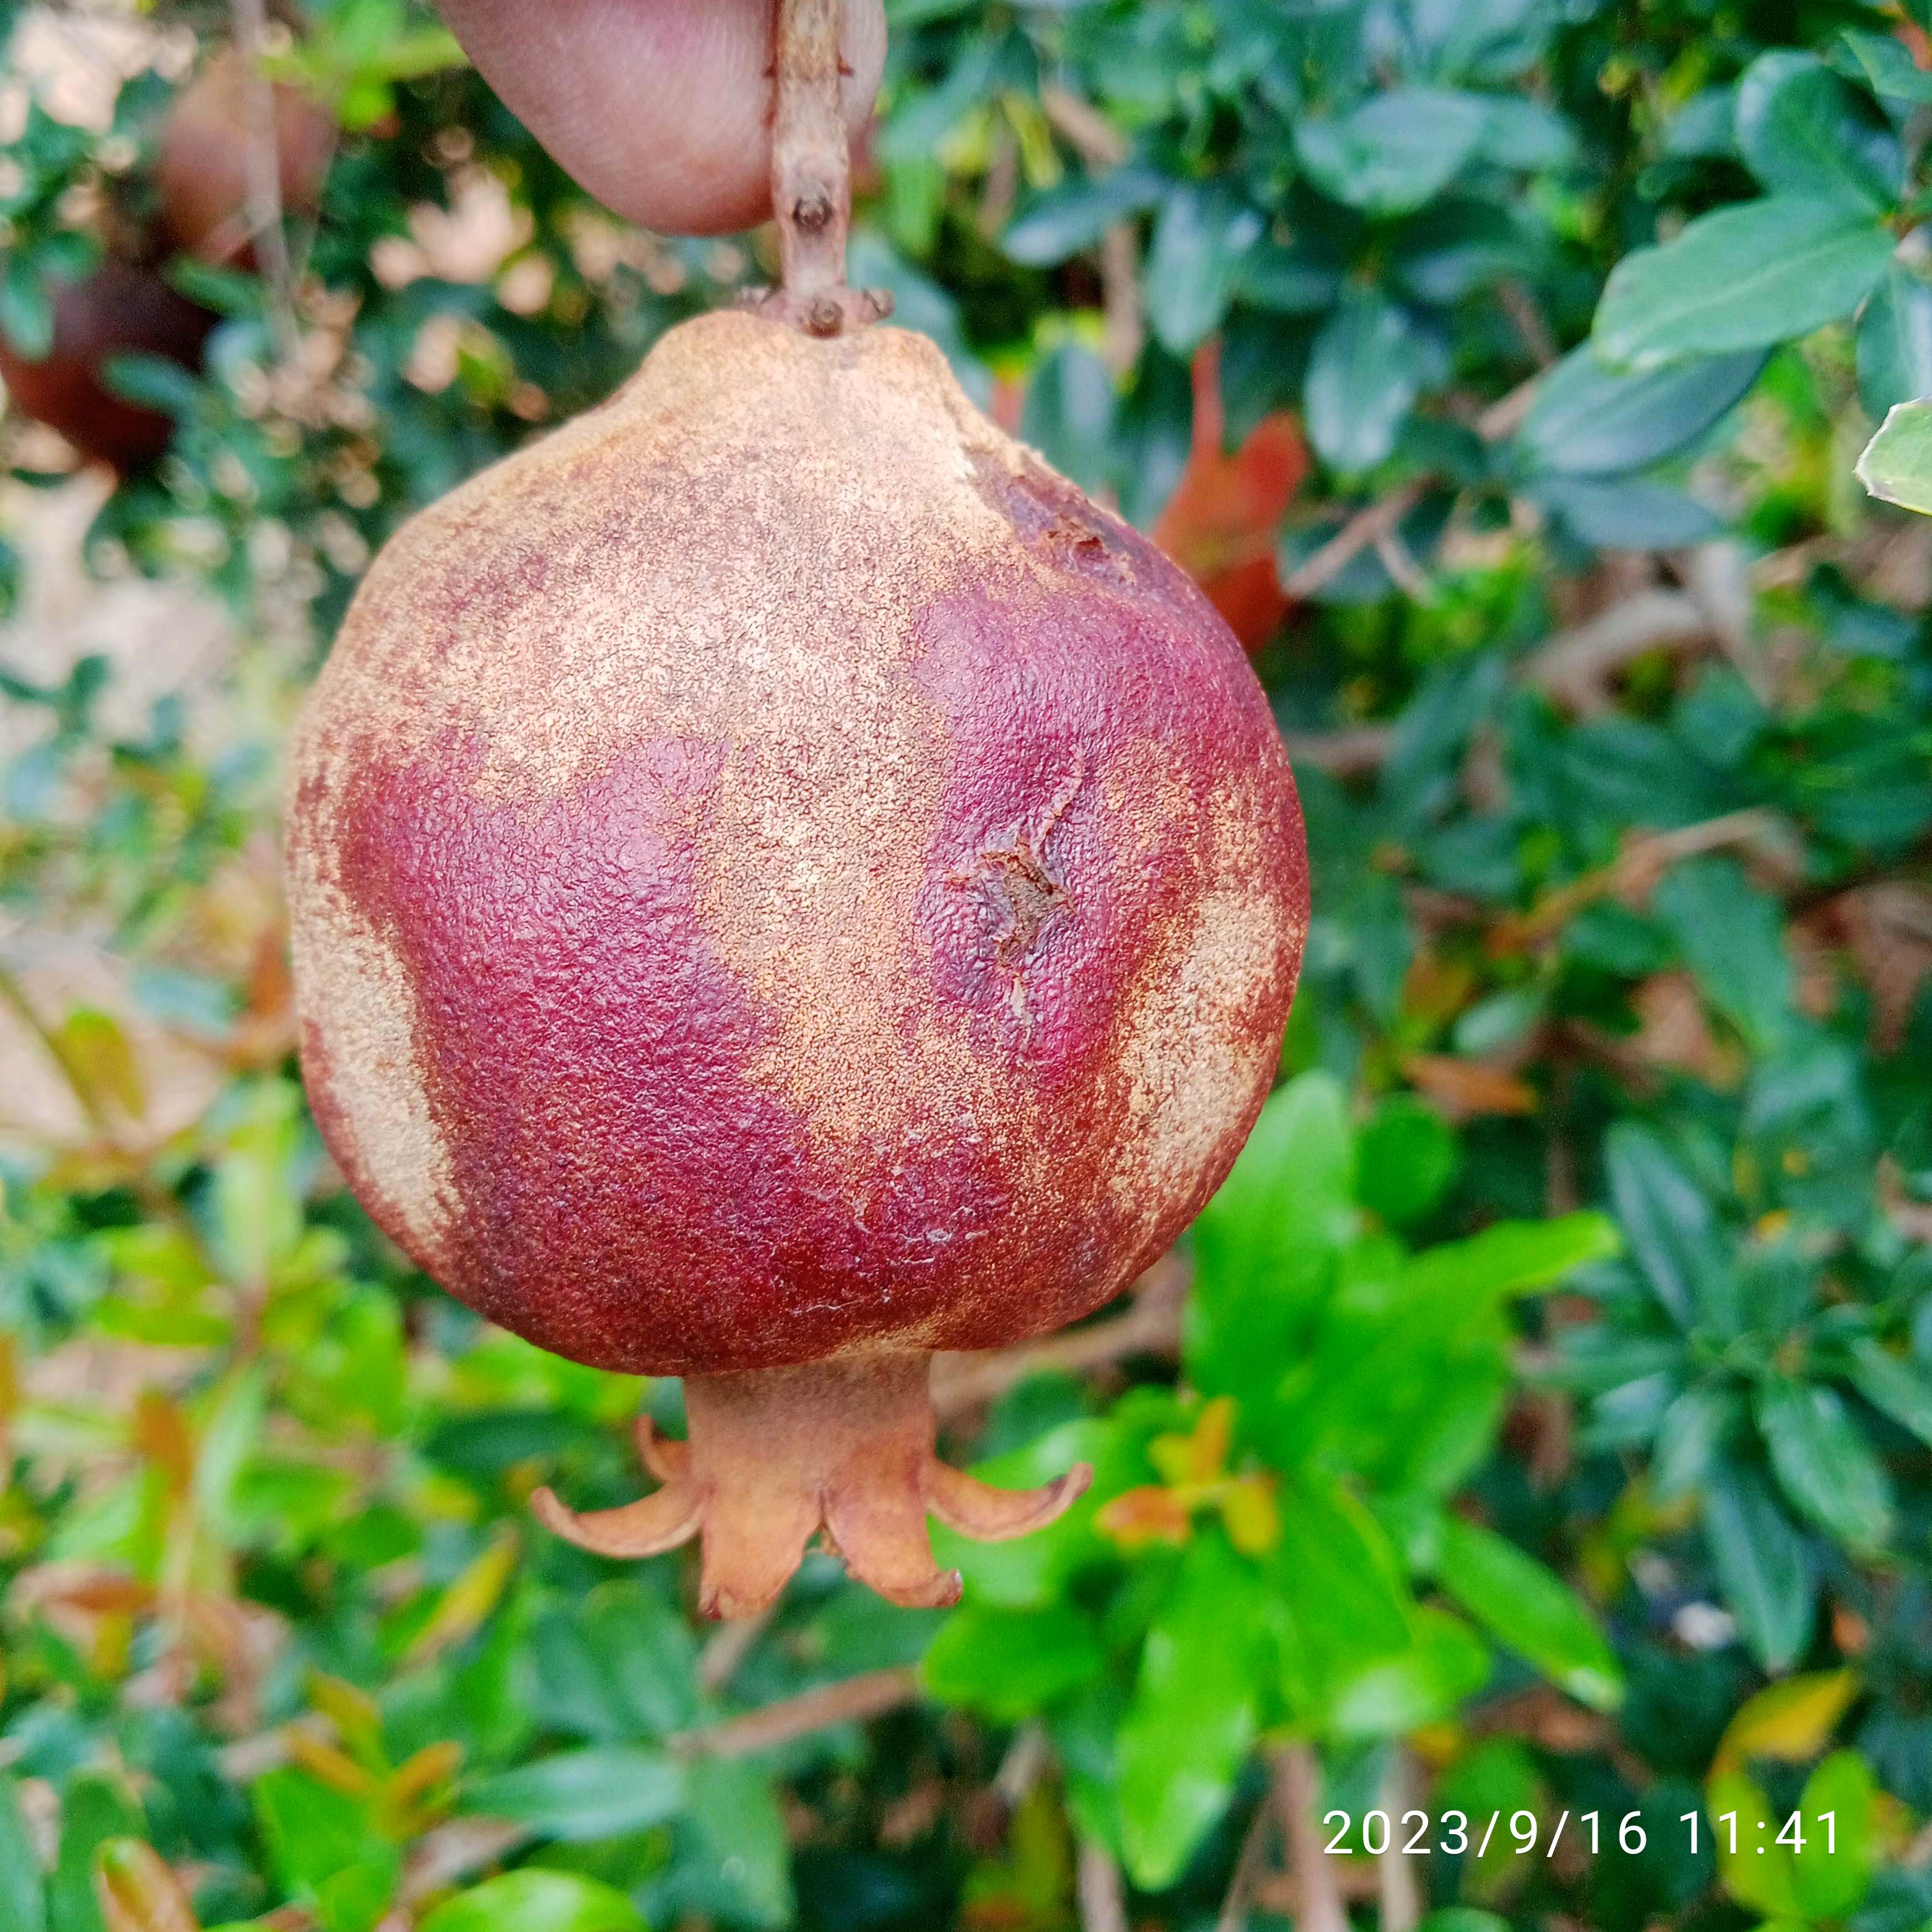
Label: Alternaria